Carrie Preston

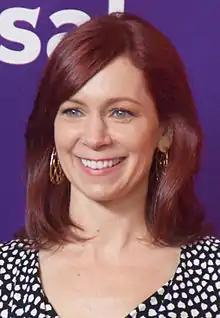
Preston in 2016

Carrie Preston (born June 21, 1967) is an American actress, director, and producer. She is best known for her roles as Arlene Fowler in the HBO fantasy drama series "True Blood" (2008–2014) and as Elsbeth Tascioni in the CBS legal drama series "The Good Wife" (2010–2016) and the two spinoffs "The Good Fight" (2017–2022) and "Elsbeth" (2024–present). For her work on "The Good Wife", Preston received a Primetime Emmy Award for Outstanding Guest Actress in a Drama Series.